John S. Park Historic District

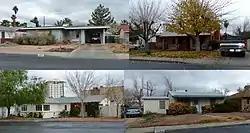

John S. Park Historic District, composed of the Park Place Addition and Vega Verde subdivisions, is in Las Vegas, Clark County, Nevada. The historic district is named for John S. Park who arrived in Las Vegas in 1907. It was listed on the United States National Register of Historic Places in 2003.